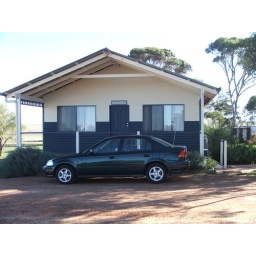
This is the little house I stayed in over the weekend (Kathy's car out the front).